Capoeira music

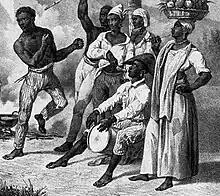
Playing capoeira to the sound of ngoma drum, c. 1823.

Not every roda will contain all these instruments. Mestre Bimba, for instance, preferred only one berimbau and two pandeiros in his rodas, but there will always be at least one berimbau in any roda.